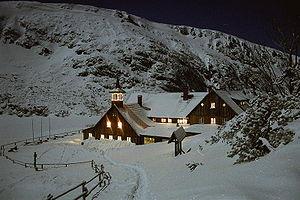
Les Sudètes sont une chaîne de montagnes d'Europe centrale, qui fait partie du massif de Bohême. Les Sudètes sont à cheval sur l'Allemagne à l'ouest, la Pologne au nord et la Tchéquie au sud, et forment la frontière entre ces deux derniers pays.
Le Sentier principal des Sudètes Mieczysław Orłowicz est un sentier touristique de randonnée marqué en rouge qui mène de Świeradów-Zdrój à Prudnik par les parties les plus intéressantes des Sudètes.